Herbert Hoover Jr.

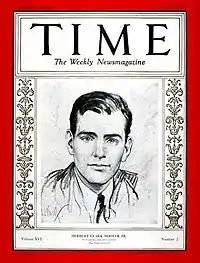
Herbert Hoover Jr., on the cover of "Time", July 14, 1930

In 1928, Herbert Jr was hired by Western Air Express to set up its communications system. Over the next year and a half, he set up a network of stations across the Western U.S. capable of guiding radio-equipped aircraft along 15,000 miles of airways. As communications chief of Western Air Express, he soon was managing a staff of 75 engineers and overseeing the purchase of over $200,000 of radio equipment. In June 1930, he was promoted to chief engineer of Western Air Express. During his time with Western Air Express, he was mainly located at Alhambra, California, but also made frequent trips to the airline's headquarters in Los Angeles. In 1929, Western Air Express, Boeing and American Airways formed a non-profit corporation, Aeronautical Radio Inc. to serve as the airline industry's single licensee and coordinator of radio communication outside of the government. (Pan American World Airways and Curtiss-Wright also agreed to participate.) Hoover was selected as the first president of Aeronautical Radio Inc., a selection that led to "Time" magazine putting Hoover on its July 14, 1930 cover.